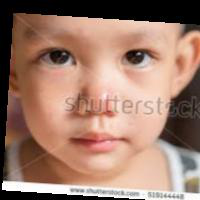
Age group: age 01-10